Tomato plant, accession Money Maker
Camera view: vertical (180 deg); turntable rotation: 60 degrees
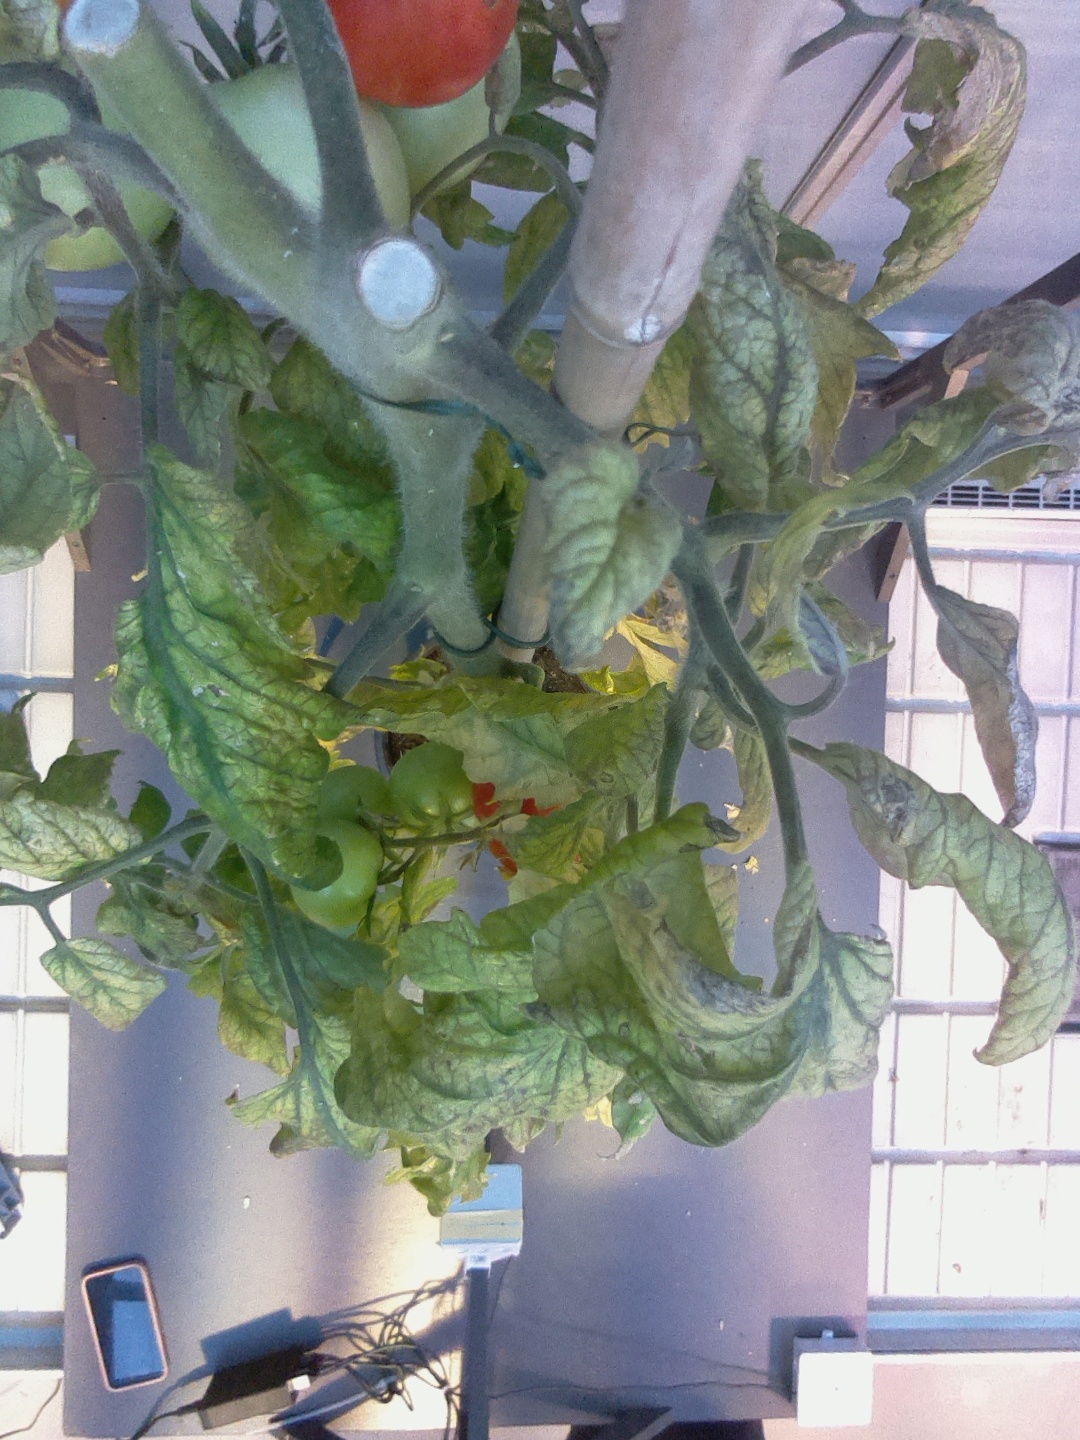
BBCH growth stage 82: 20%-30% of fruits show typical fully ripe color